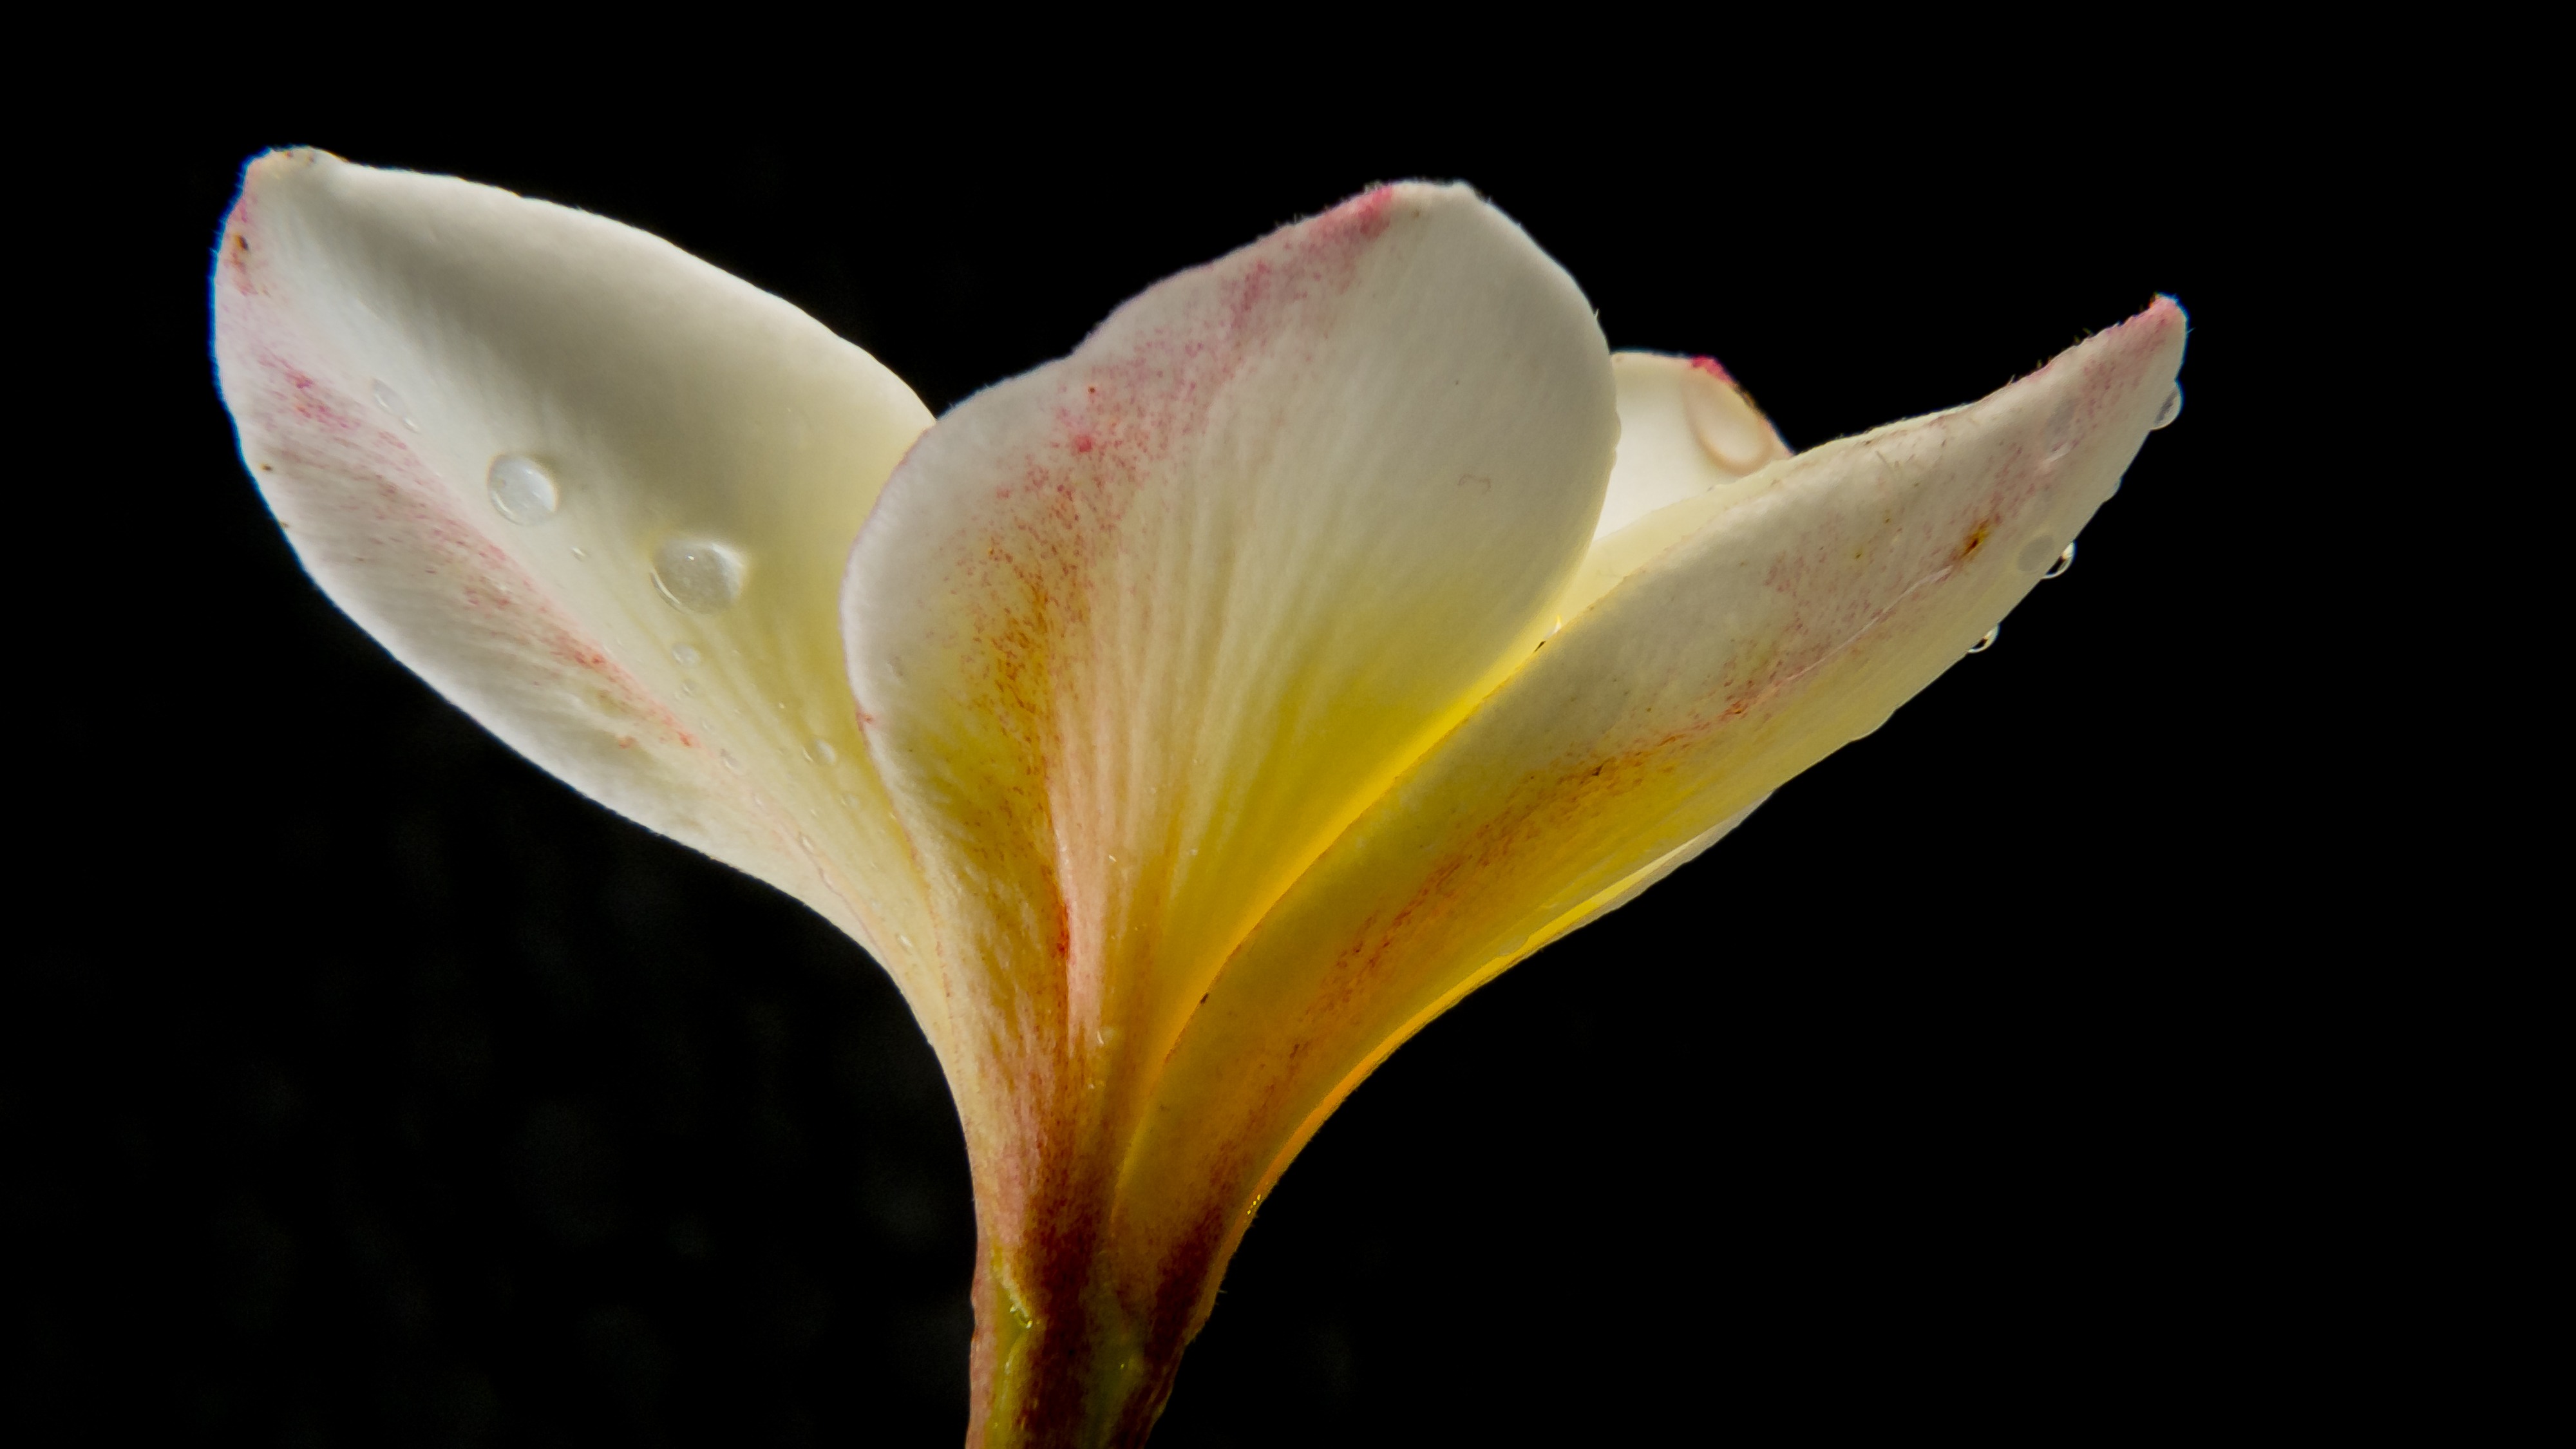
blossom, plant, photography, leaf, flower, petal, bloom, botany, yellow, close, flora, close up, lily, macro photography, flowering plant, white yellow, plant stem, land plant